Thiago Arancam

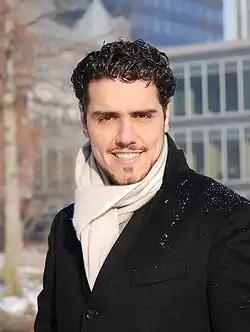
Arancam in 2009

Thiago Arancam (born 6 February 1982) is an Italian-Brazilian lirico spinto tenor. He graduated from the La Scala Academy in 2007. In 2008, he won three prizes at Operalia.